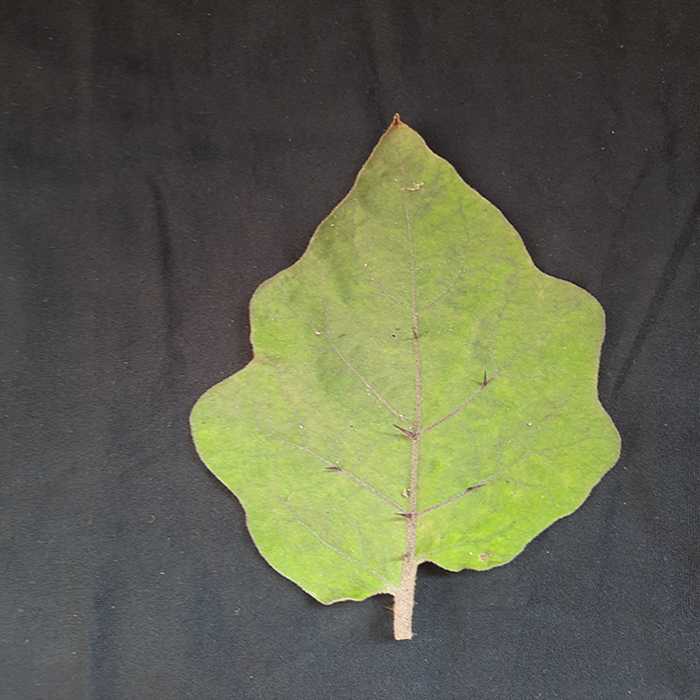
Plant: Eggplant
Label: Eggplant fresh leaf